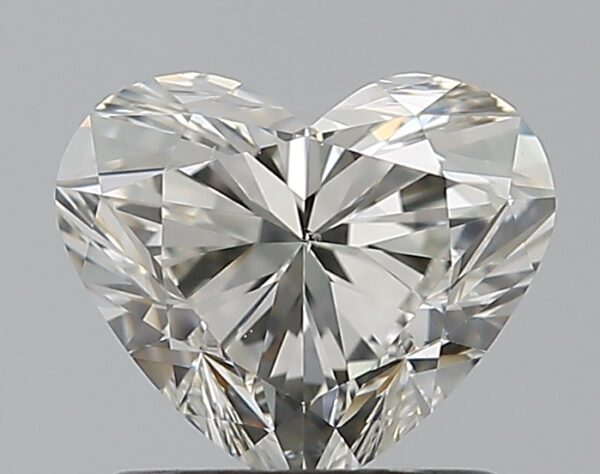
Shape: heart
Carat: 1
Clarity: SI1
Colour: I
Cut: EX
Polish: EX
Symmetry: EX
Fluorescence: N
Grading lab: GIA
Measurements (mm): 5.9 x 6.97 x 4.16